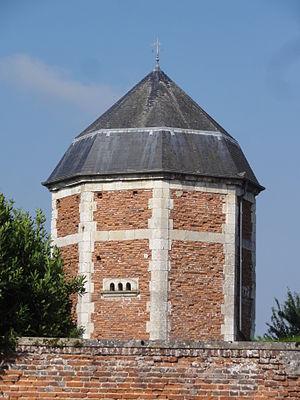
Marcy (Aisne) tour-pigeonnier
Le pigeonnier de Marcy est un pigeonnier situé à Marcy, en France.
Cet article recense les monuments historiques du nord de l'Aisne, en France.
Marcy est une commune française située dans le département de l'Aisne, en région Hauts-de-France.